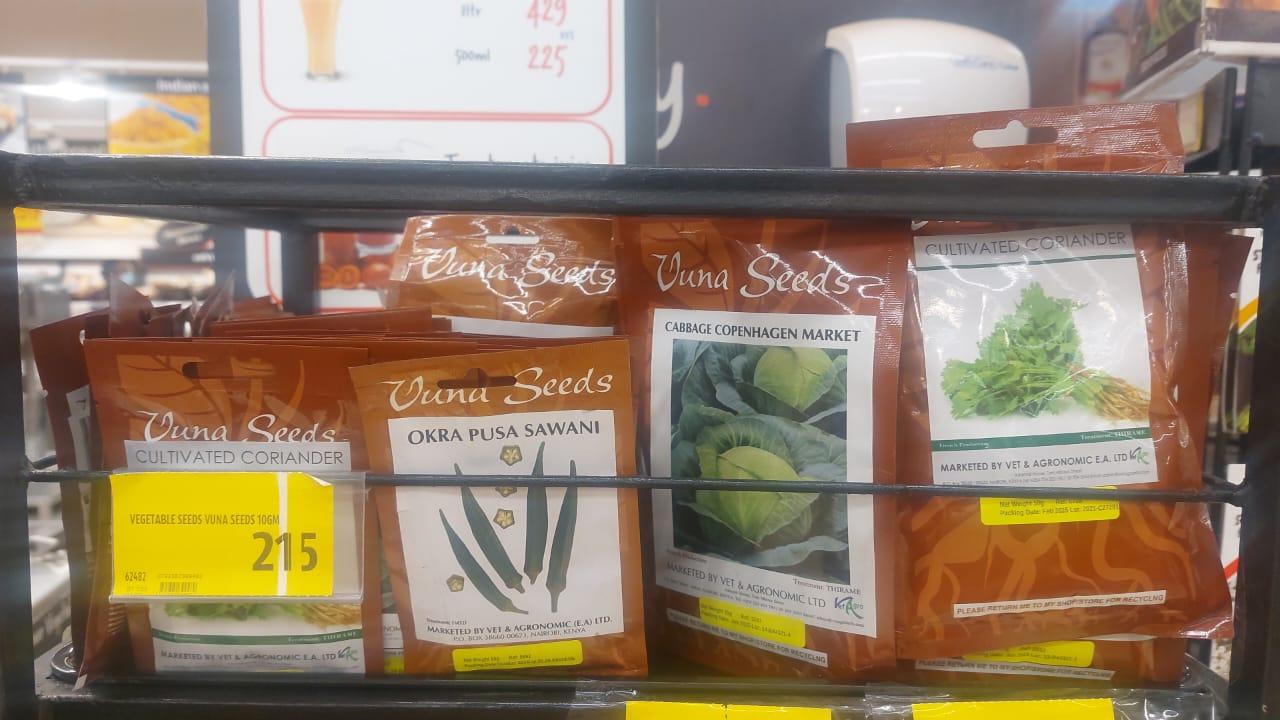
Vifungashio maalumu kwa ajili ya uhifadhi wa mbegu za mazao kama vile bamia, kabichi, na mchicha ili kulinda mbegu hizo zisiharibike kwa uharaka.